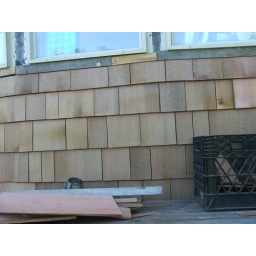
Side wall shingling at new roof intersection, around curved bow window.